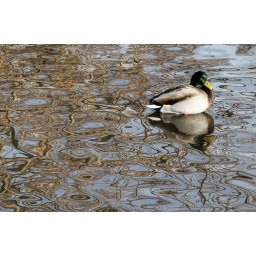
a duck sitting in the reflection of the trees